Christ Episcopal Church (Bethlehem, Connecticut)

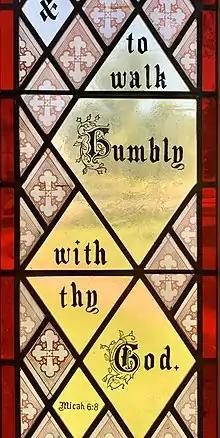
Christ Church window 2020

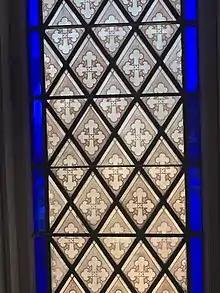
Christ Church window 2020

Even while the official state religion of Connecticut was still the Congregational Church, in 1807 fourteen individuals living in Bethlehem declared themselves to be members of the Protestant Episcopal Church in the State of Connecticut, according to a legal notice of their intention to meet submitted to the local Justice of the Peace on March 13 that year. The notice declared that the meeting was to be held at the home of Amos Lake. Earlier meetings may have been held at the home of George Bloss on Carmel Hill in town. It was not until after the disestablishment of the Congregational Church in Connecticut by the new state constitution in 1818, however, that any serious thought was given to erecting a sanctuary. Even then, it was not until 1829 that ground was finally broken on a site adjacent to the town green. "Mr. Atwood" contributed $500 toward the effort, but even his generous gift did not hurry along the construction. In May 1831, the building committee finally voted that the inside of the church be finished off "after the plan entitled No. 1, with circular seats with one pair of stairs to the pulpit." The initial building was 30 feet by 44 feet and built in the Greek Revival style of architecture, with bricks from the local Thompson brickyard. Shortly after the sanctuary was completed, in 1832 the town constructed a school building slightly to the north of the church. Finally in the fall of 1835, Bishop Thomas Church Brownell consecrated the building and named it "Christ Church." Eighteen parishioners contributed $3,041 to an endowment to help pay the salary for a priest. The parish began to thrive. It appears on the left of Barber's famous woodcut portrayal of the town green in 1836 shown here.